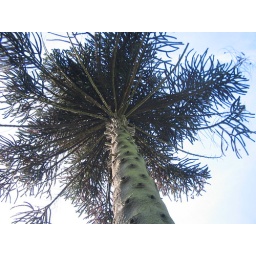
monkey puzzle tree from below